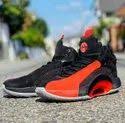
Label: Sneaker